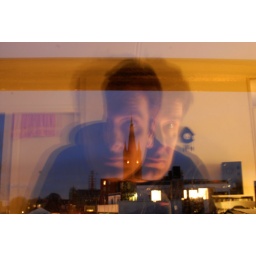
I took a long exposure picture from the church in Hilversum through a window and stood behind the cam moving once.